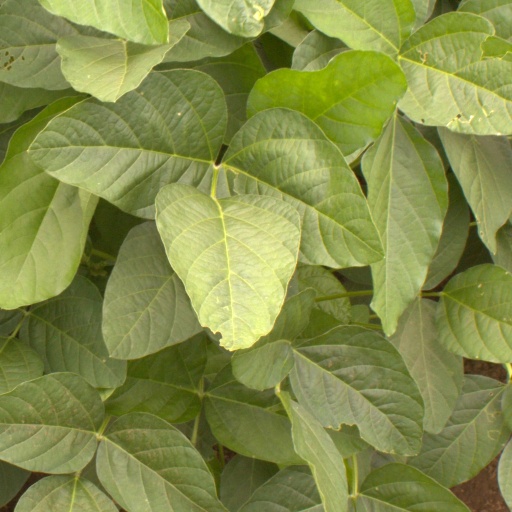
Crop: soybean